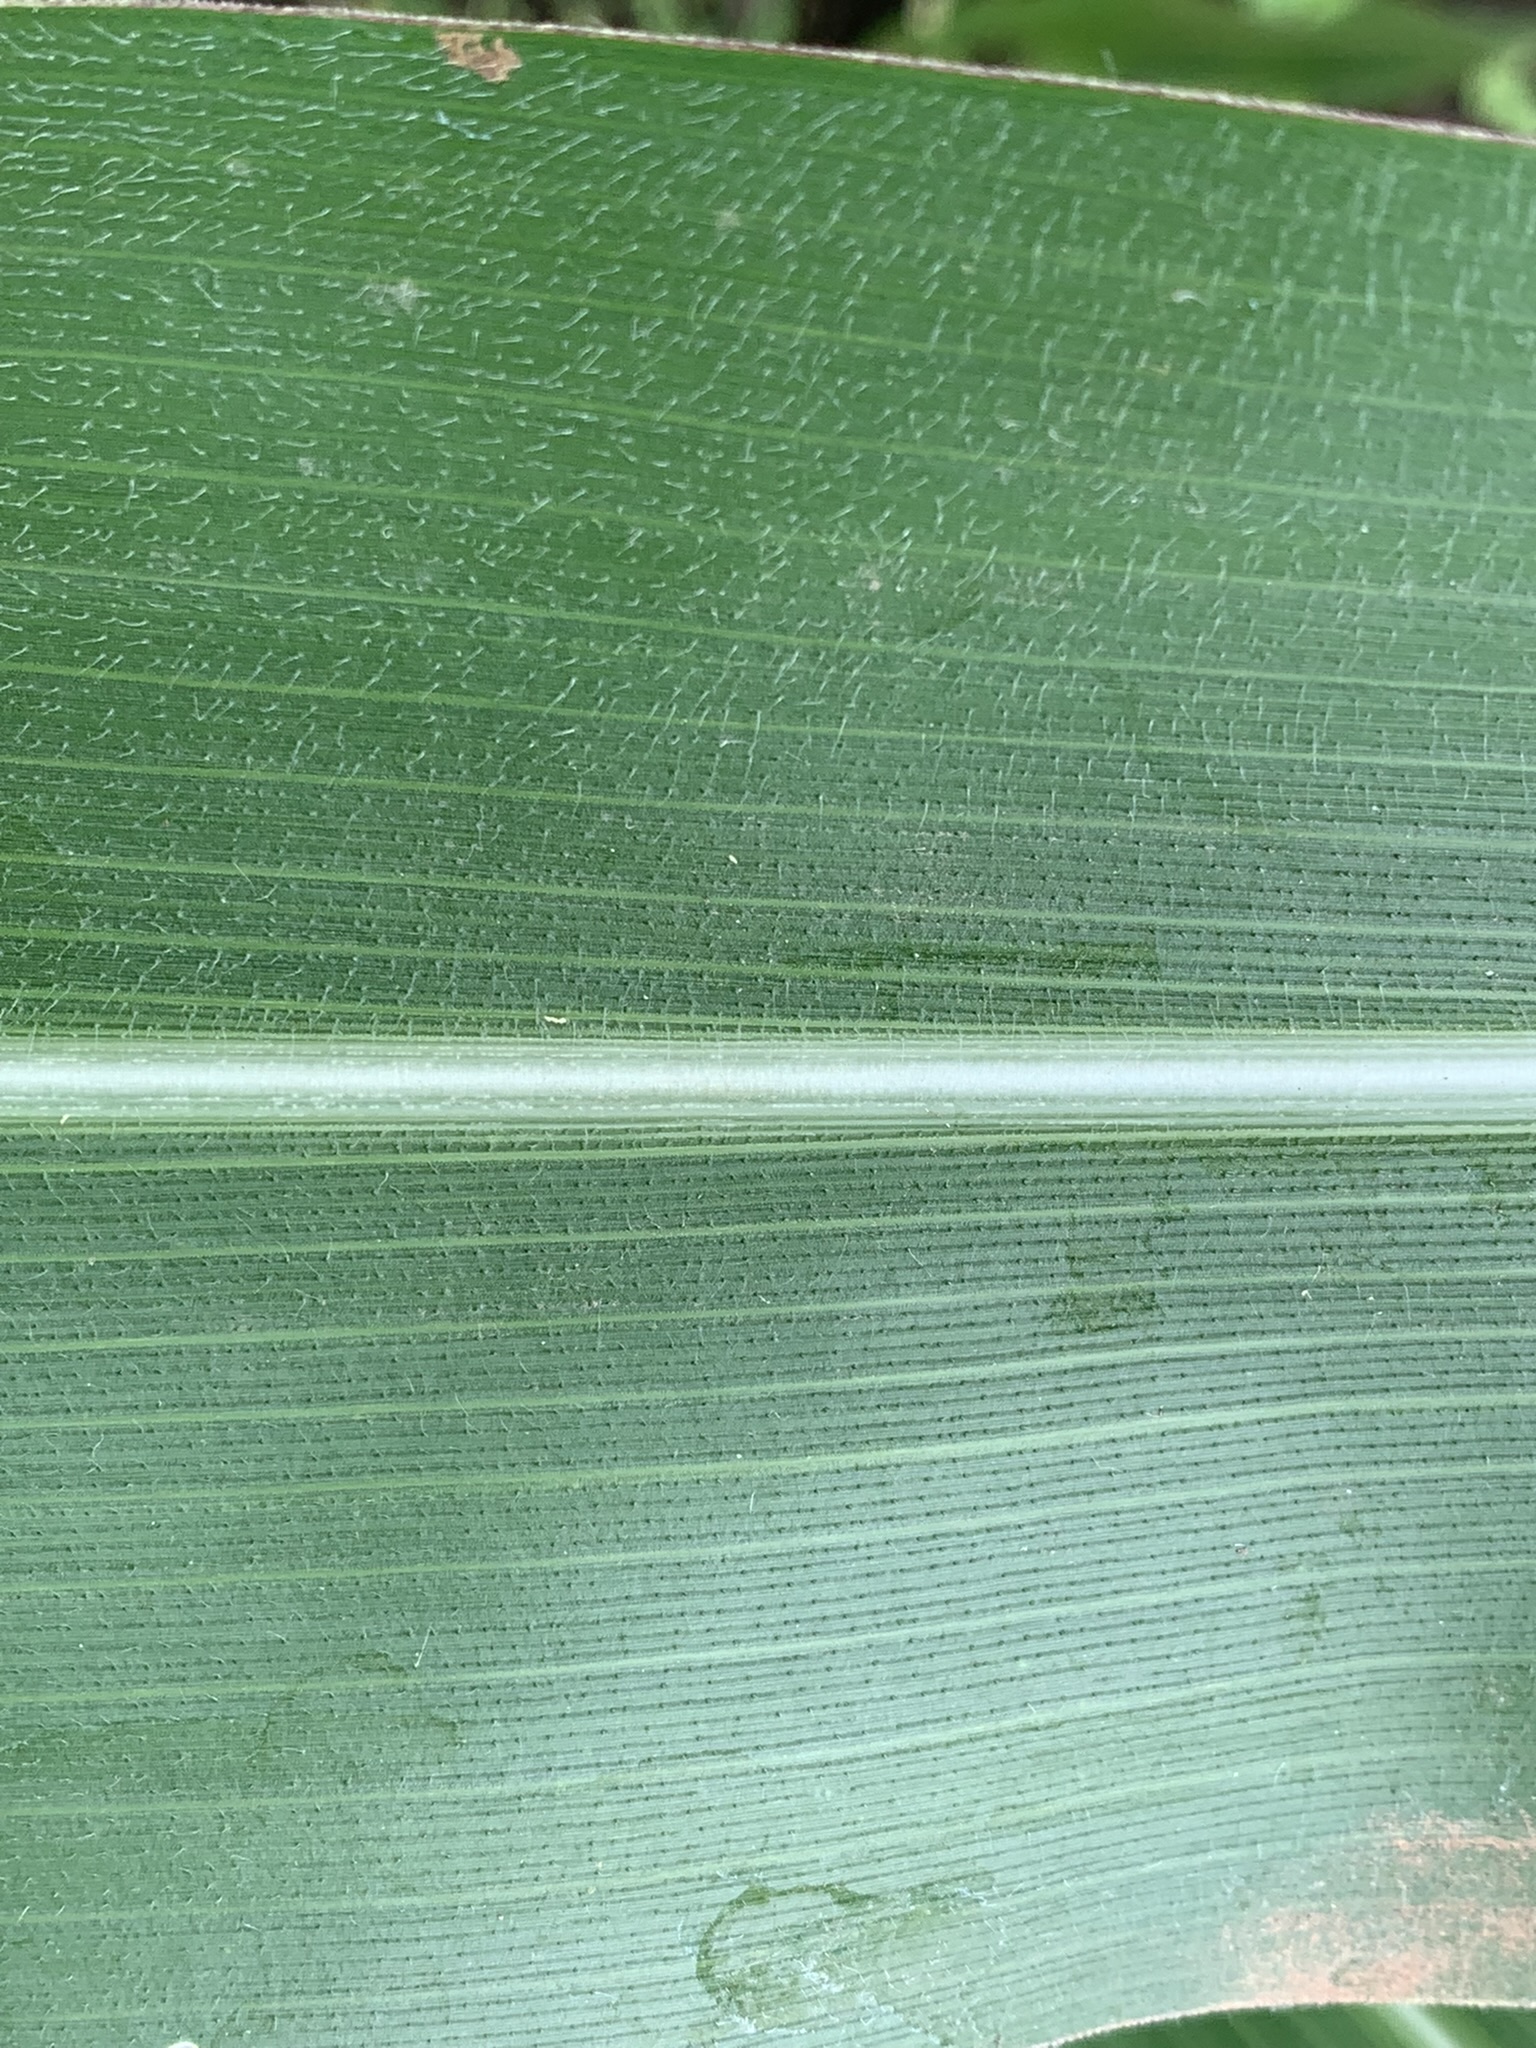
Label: Healthy